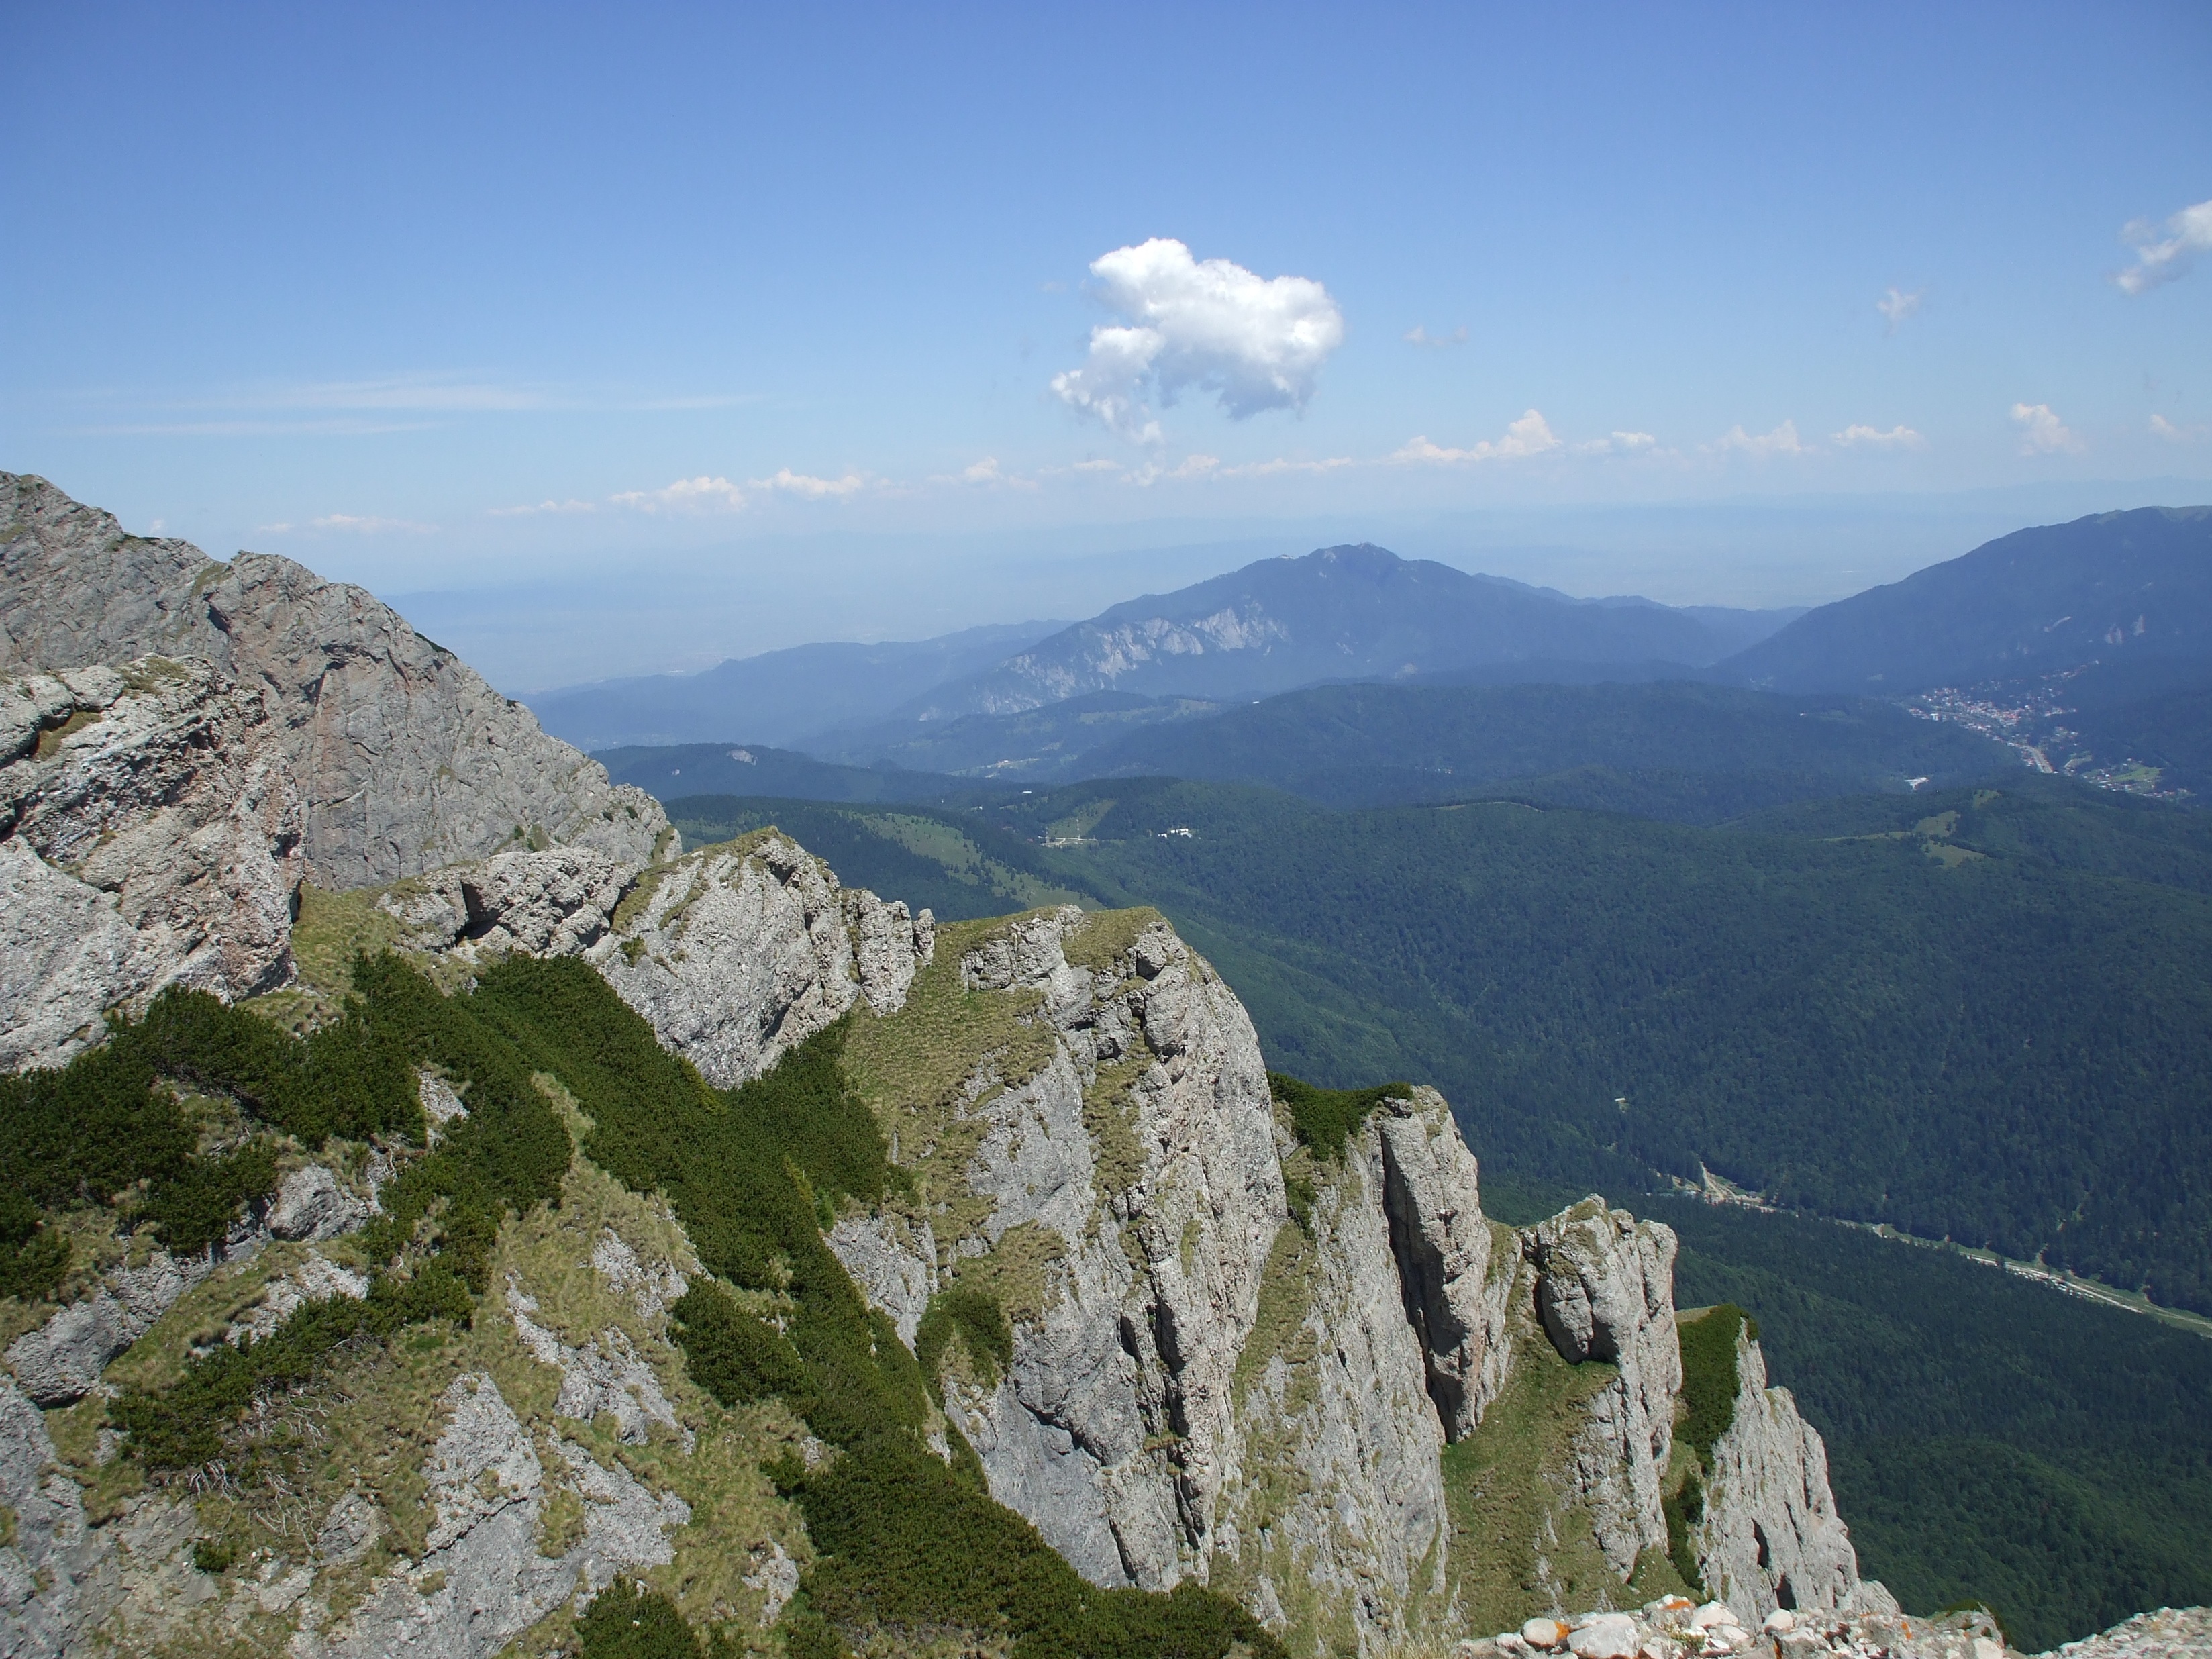
landscape, rock, walking, mountain, hiking, adventure, valley, mountain range, scenery, ridge, summit, mountain landscape, sports, alps, backpacking, plateau, fell, cirque, romania, landform, mountain pass, busteni, geographical feature, mountainous landforms